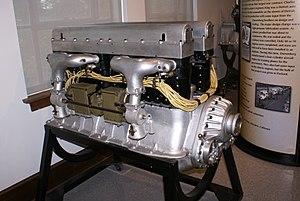
Le musée automobile Auburn Cord Duesenberg est un musée de l'automobile dédié en particulier aux anciens constructeurs automobiles américains Auburn, Cord Automobile, et Duesenberg d'Errett Cord. Il est fondé en 1974 à Auburn dans l'Indiana aux États-Unis, dans un bâtiment industriel historique Art déco de 1930, classé National Historic Landmark et Registre national des lieux historiques.